Mujibur Rahman (general)

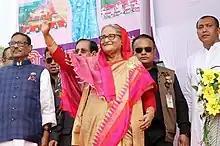

On 31 July 2018, he was promoted to Major General. He took over the command of SSF on 6 August 2018. Since then he resides at the Ganabhaban along with the Prime Minister and has been accompanying her on her events and foreign visits. He was sacked after the fall of the Awami League government the resignation of Sheikh Hasina.